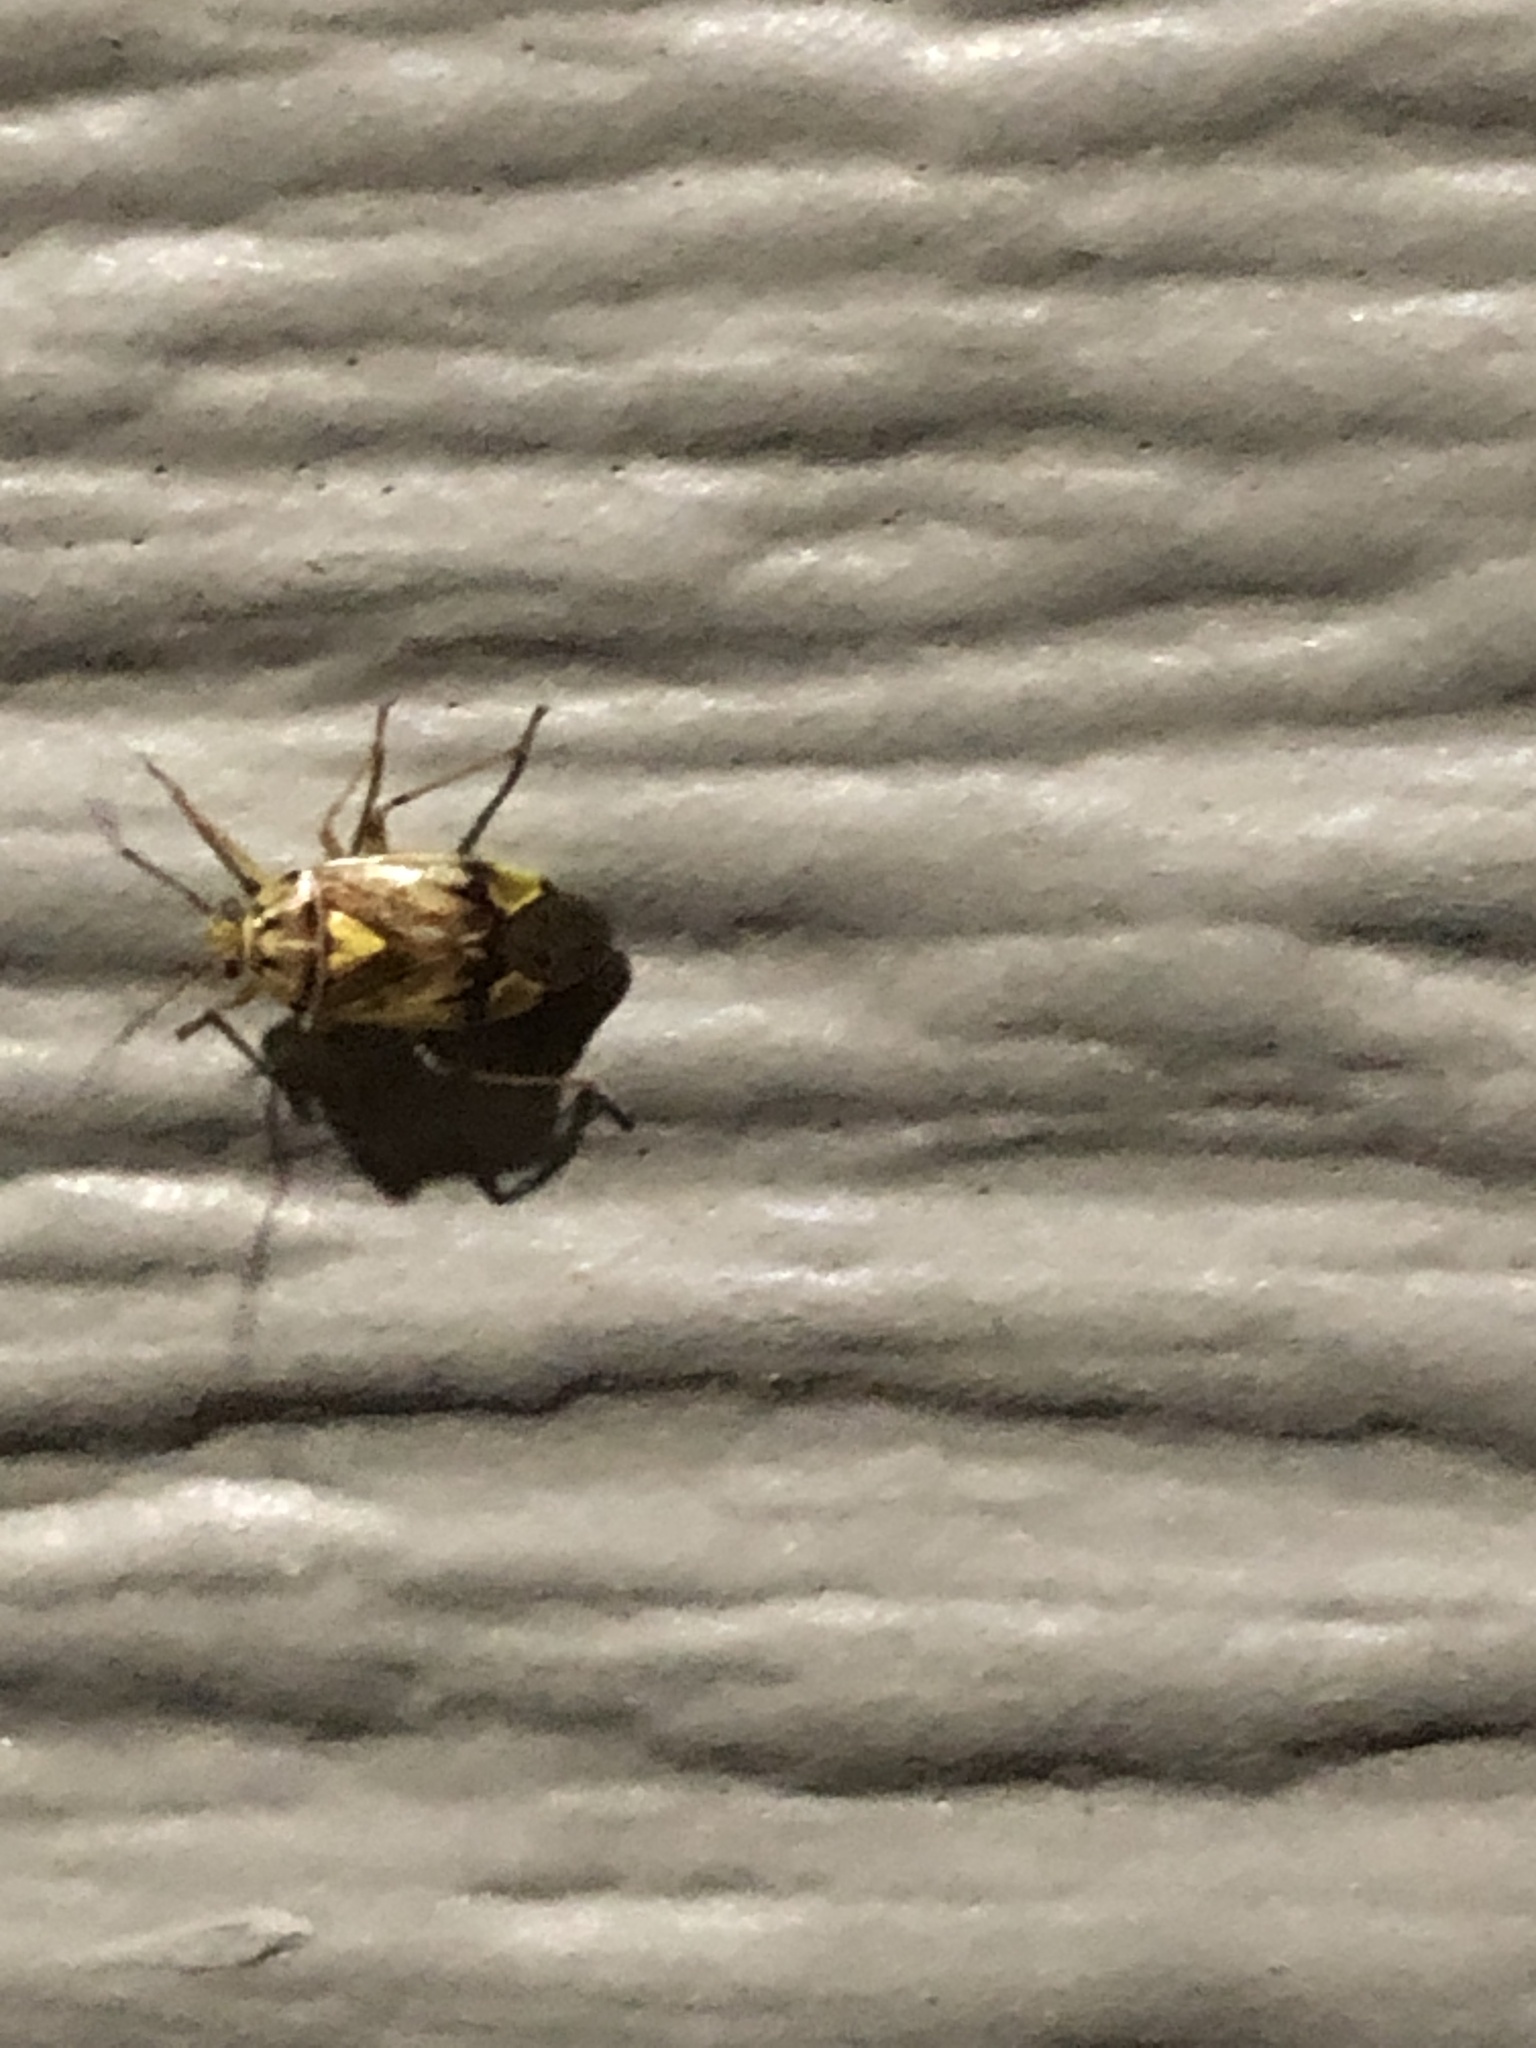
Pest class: lygus_bug